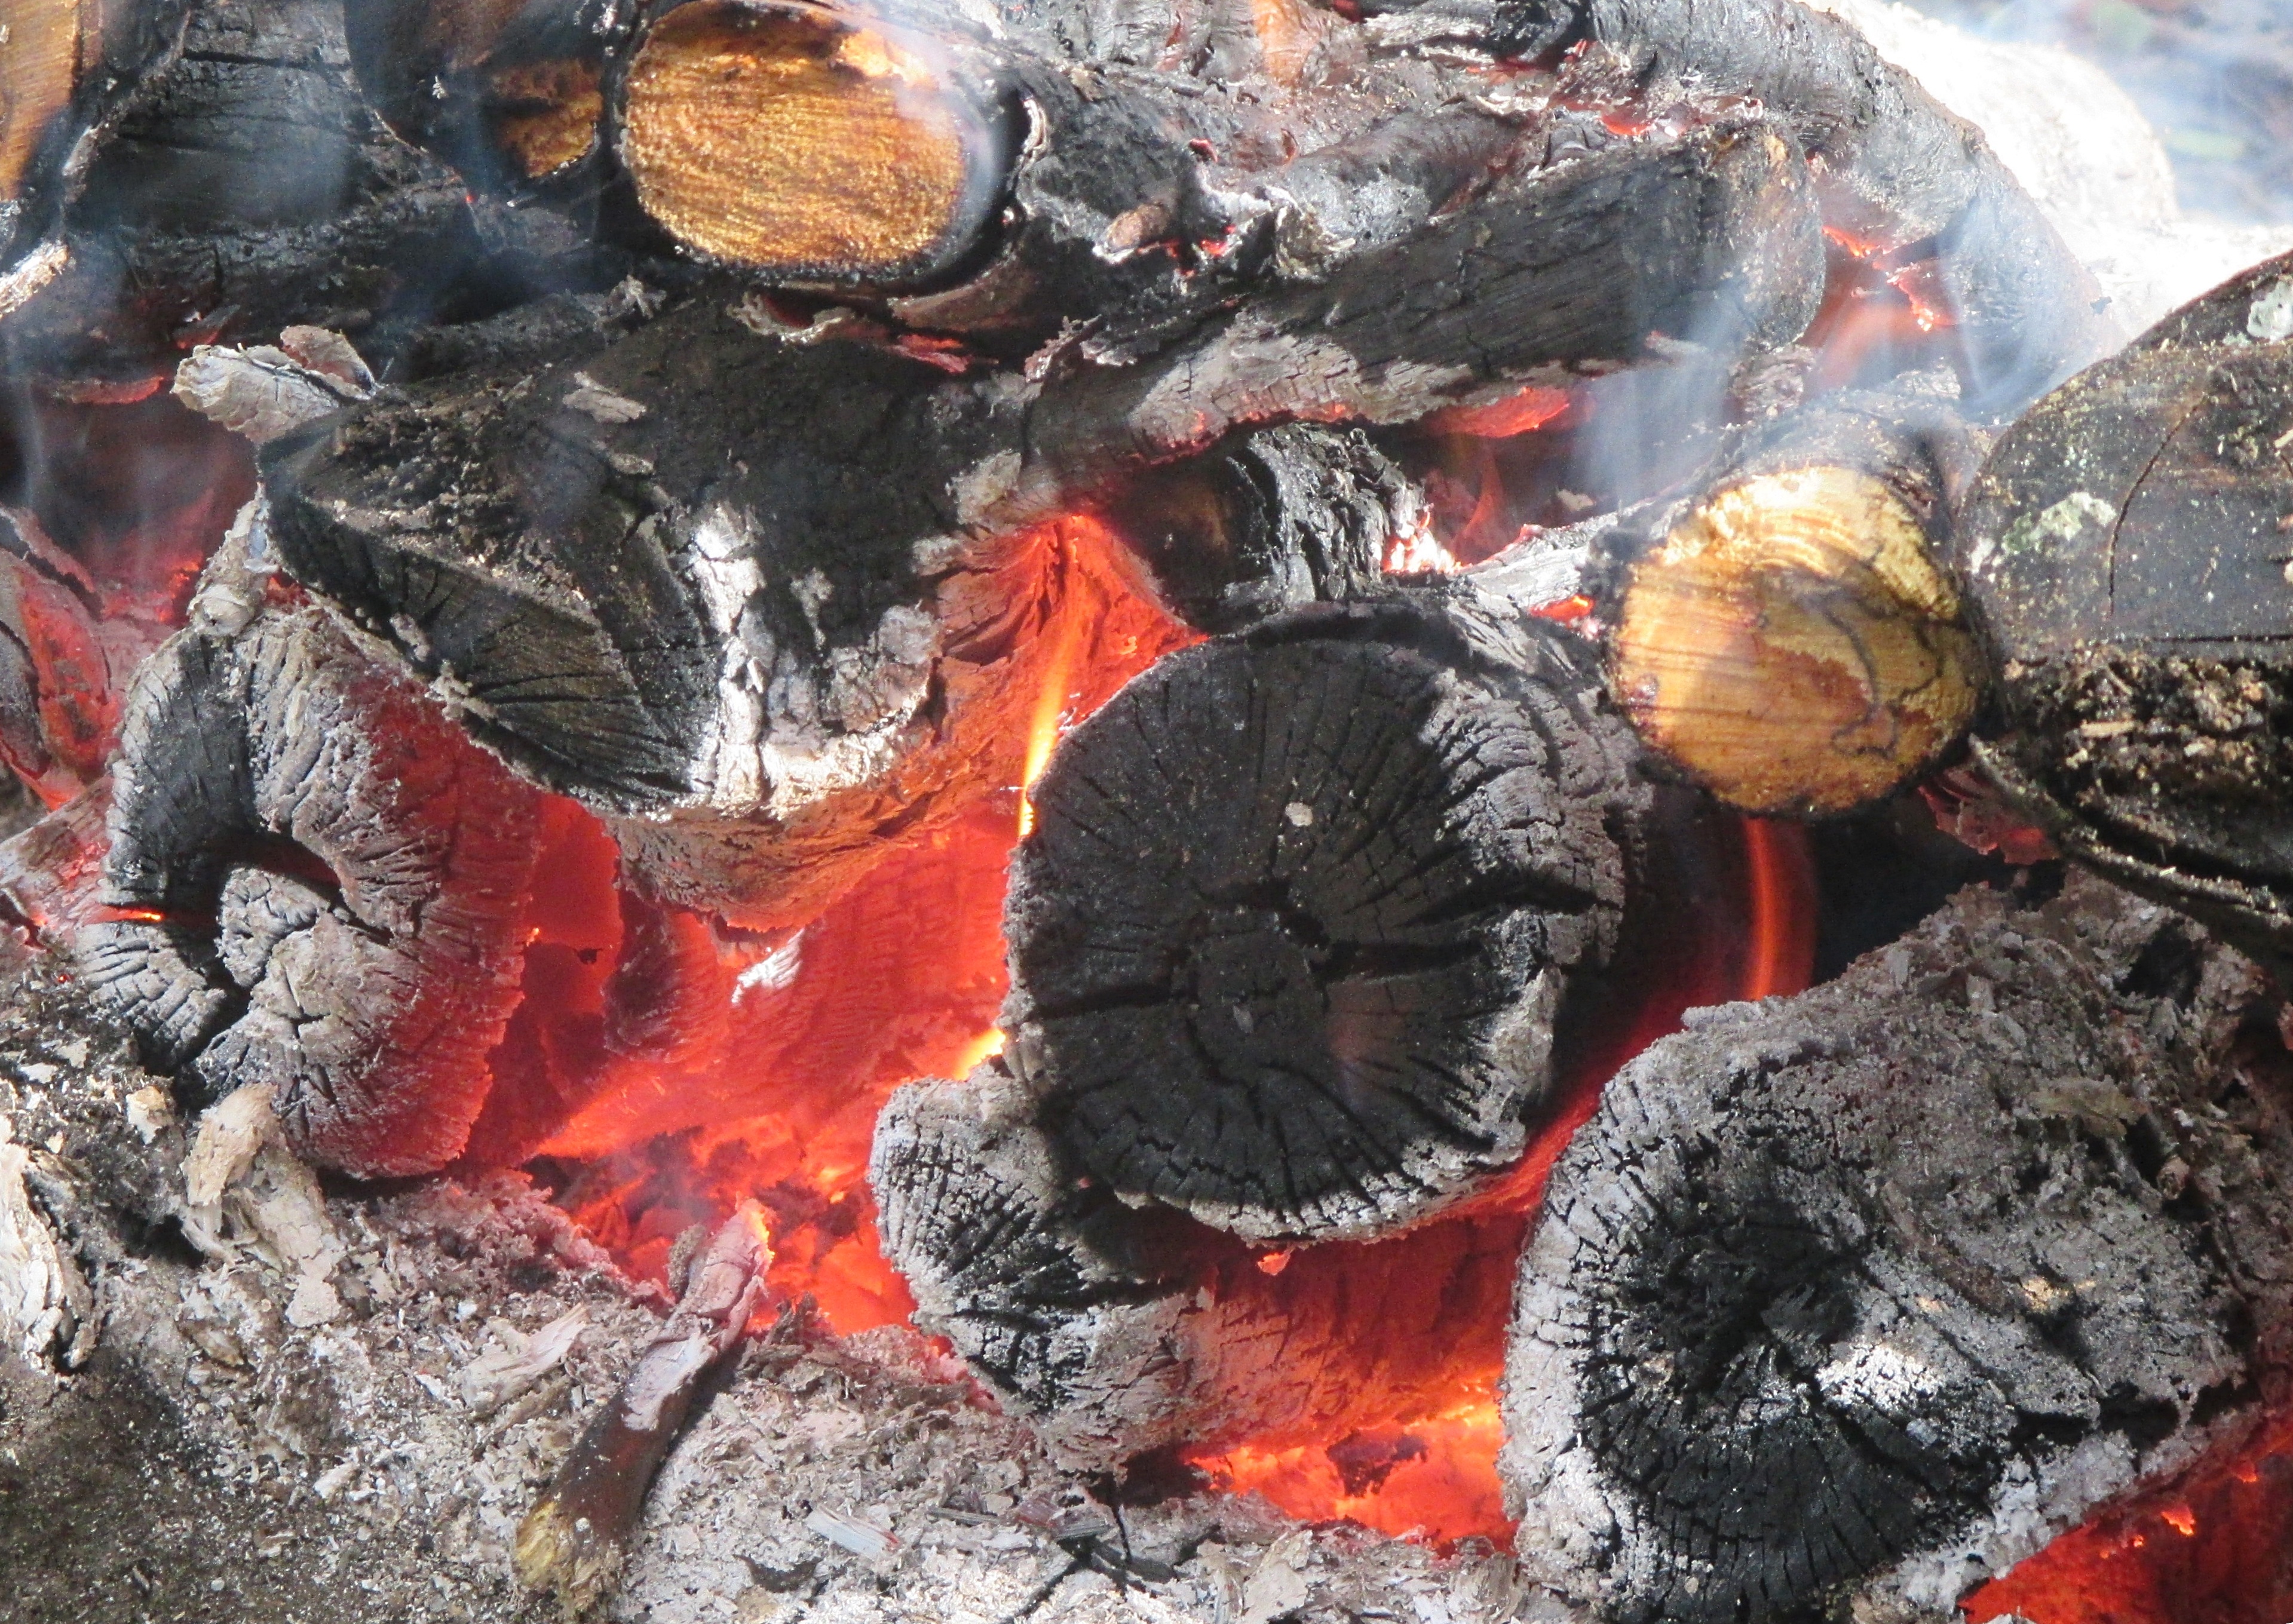
food, seafood, flame, fire, firewood, tourism, bonfire, burn, fever, burns, koster, coals, geological phenomenon, medicinal mushroom